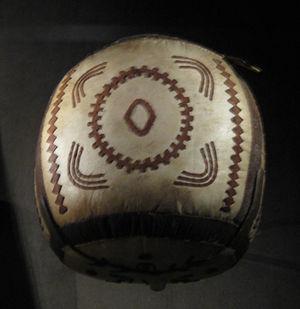
Les Iñupiat ou Inupiks sont un peuple autochtone d'Alaska vivant dans les boroughs de Northwest Arctic et North Slope au large du détroit de Béring.